Rail transport

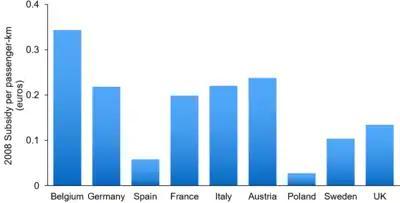
European rail subsidies in euros per passenger-km for 2008

A railway station serves as an area where passengers can board and alight from trains. A goods station is a yard which is exclusively used for loading and unloading cargo. Large passenger stations have at least one building providing conveniences for passengers, such as purchasing tickets and food. Smaller stations typically only consist of a platform. Early stations were sometimes built with both passenger and goods facilities.